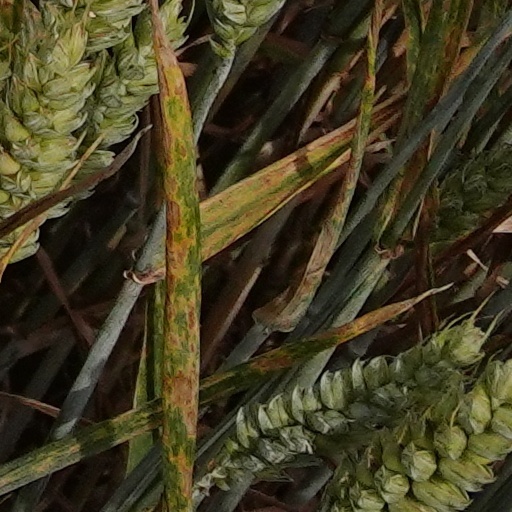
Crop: wheat